ADL/ADC class diesel multiple unit

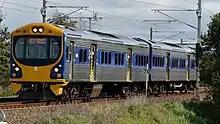
Refurbished ADL 853-803 near New Lynn, 2014

In 2002, the Auckland Regional Council funded an upgrade of the class, which included refurbishment of the interiors and painting in the new MAXX blue colour scheme. The first refurbished unit entered service in December 2002, the last in November 2003.